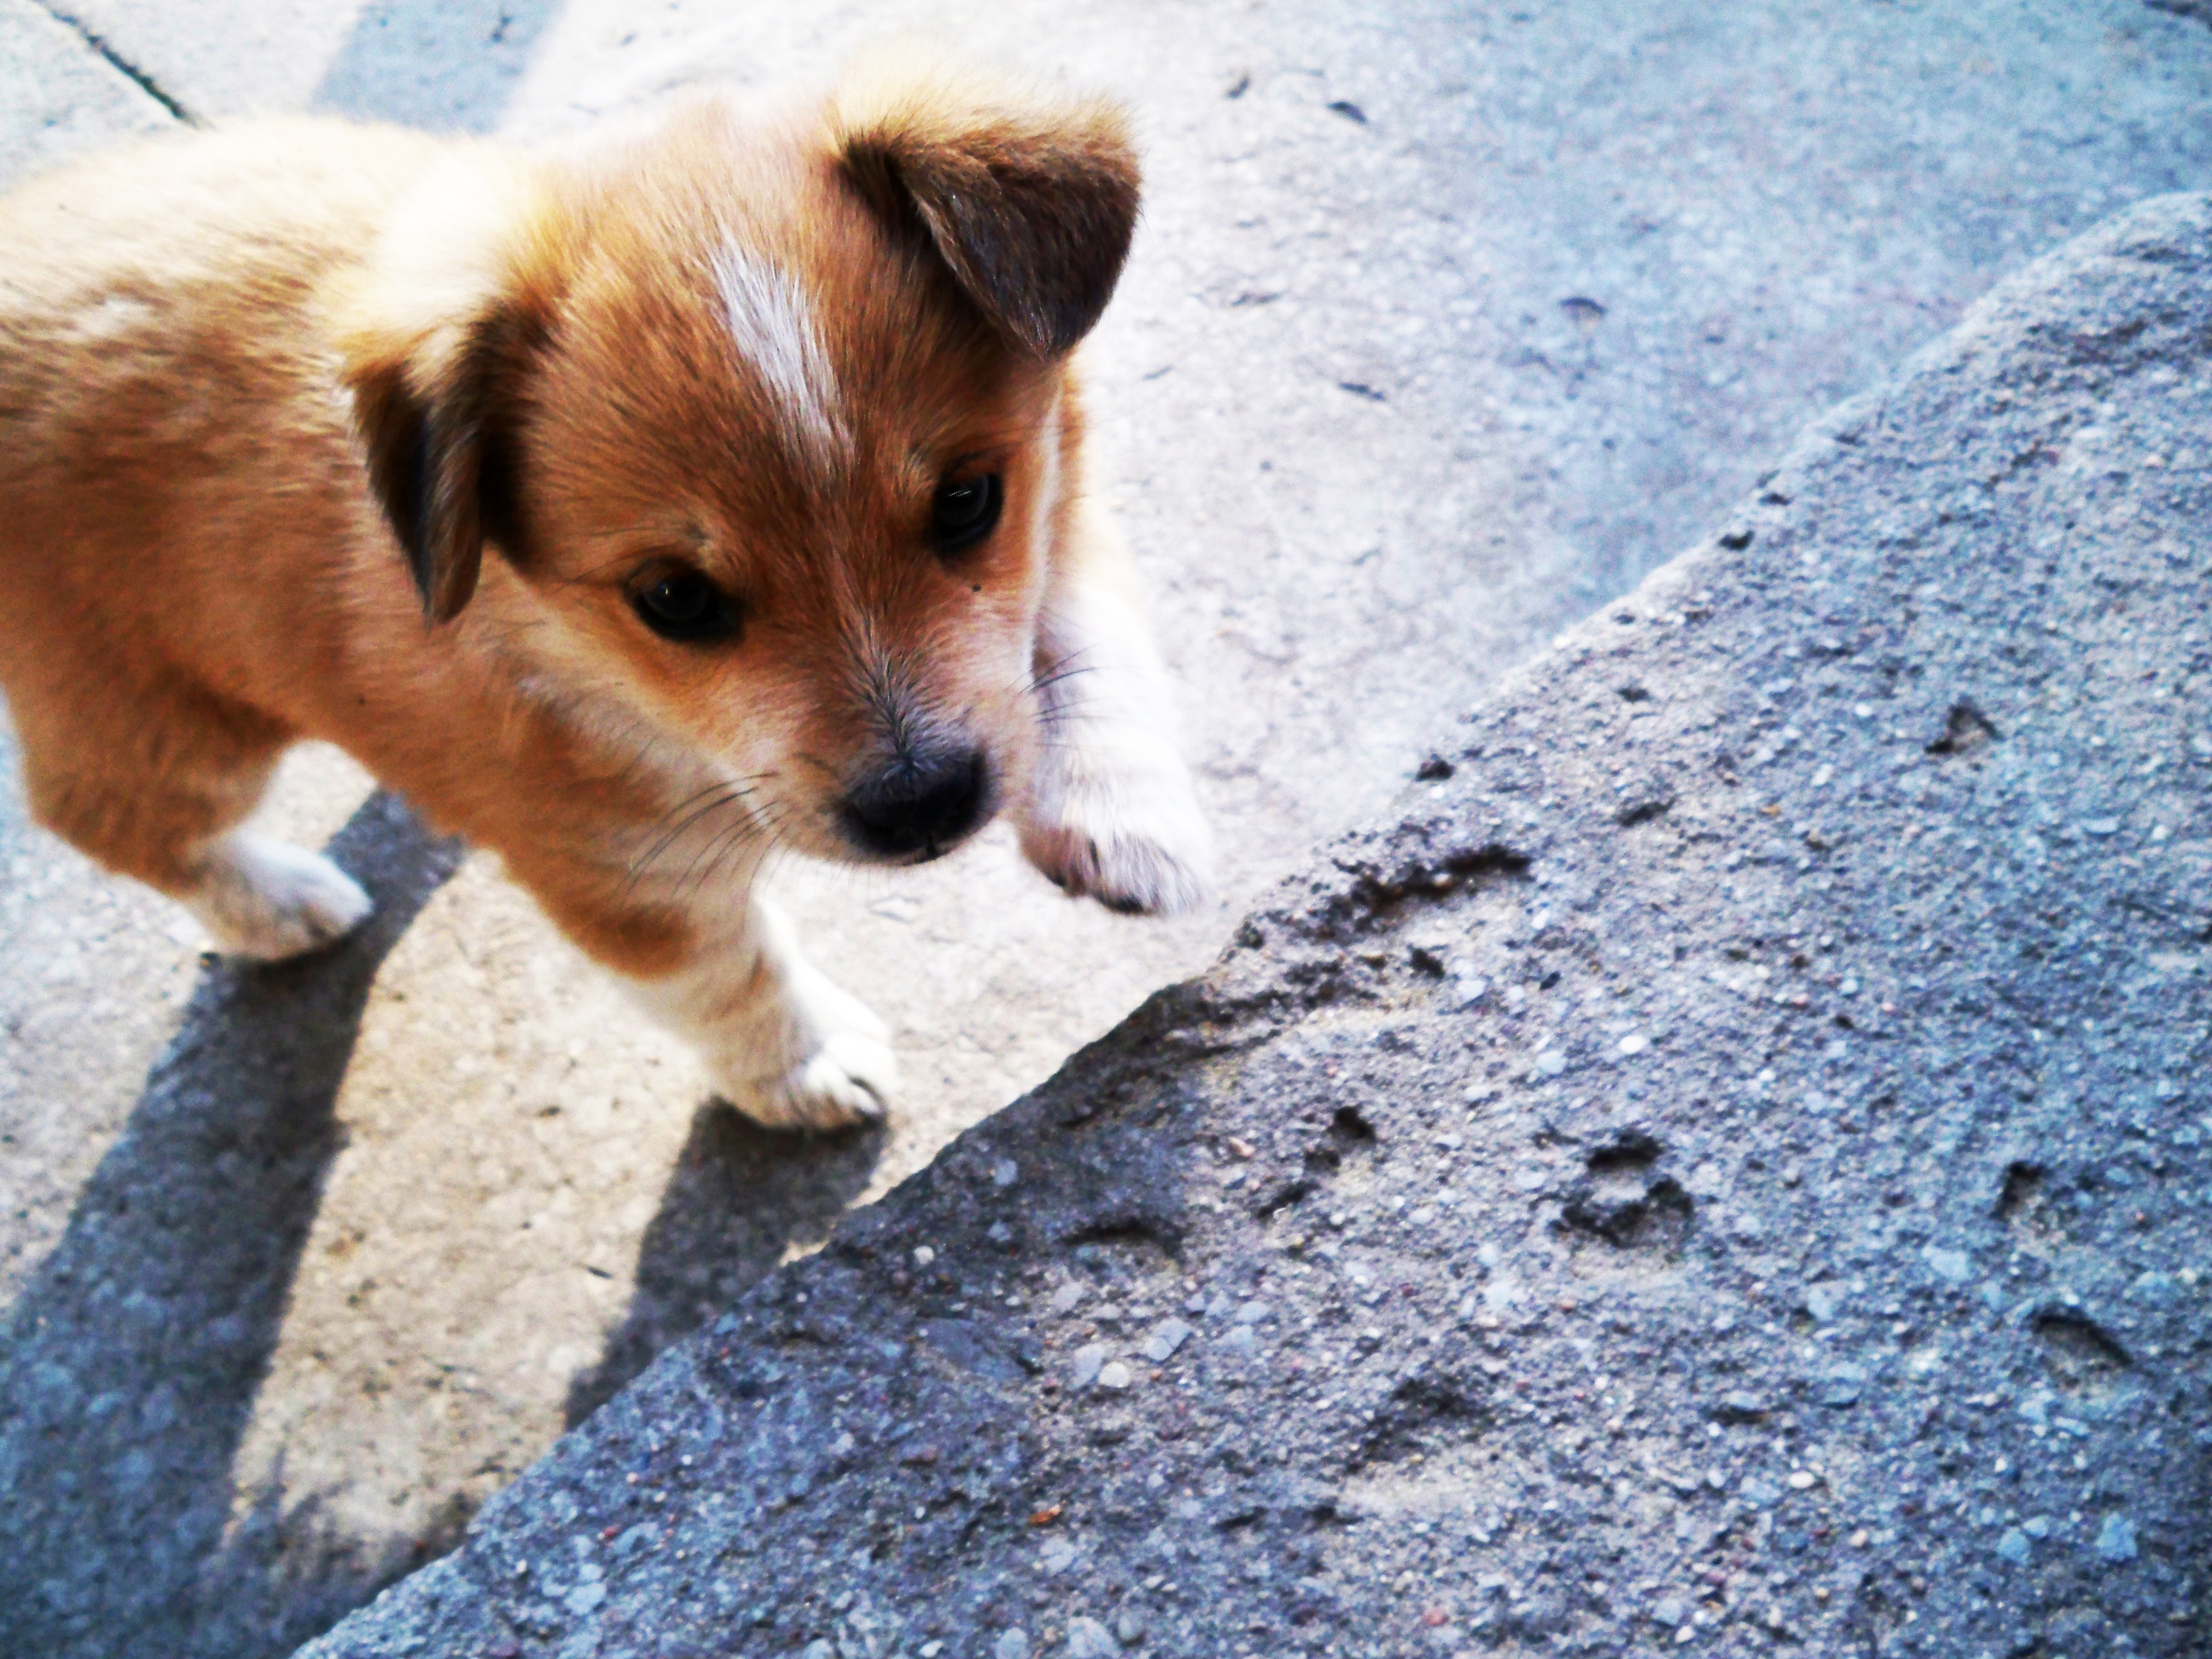
puppy, dog, animal, village, mammal, vertebrate, dog breed, terrier, doggy, and the tramp, dog like mammal, dog breed group, dog crossbreeds